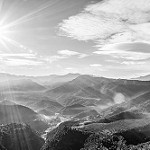
Label: B & W